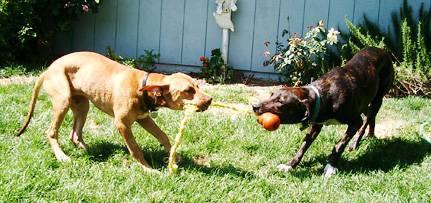
dog